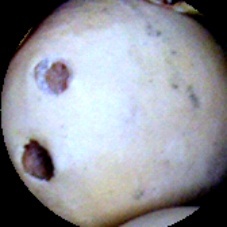
Label: Broken